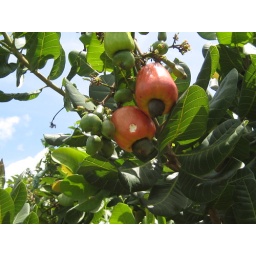
The red fruit is the &amp;quot;false&amp;quot; fruit and the nut is in the little green bit.